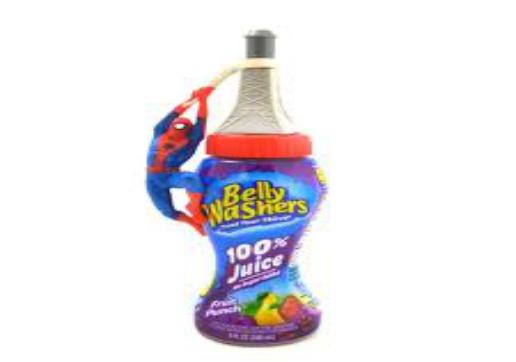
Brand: Bellywashers
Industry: Food